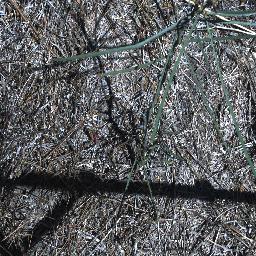
Label: parkinsonia